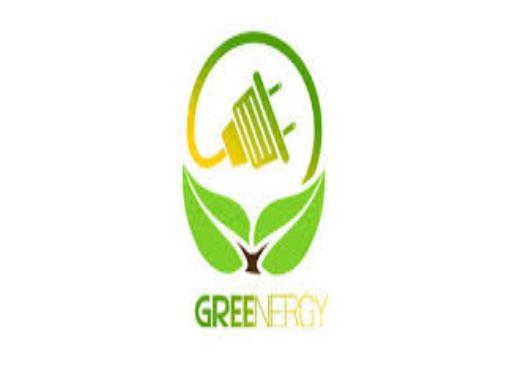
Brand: Greenergy
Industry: Others